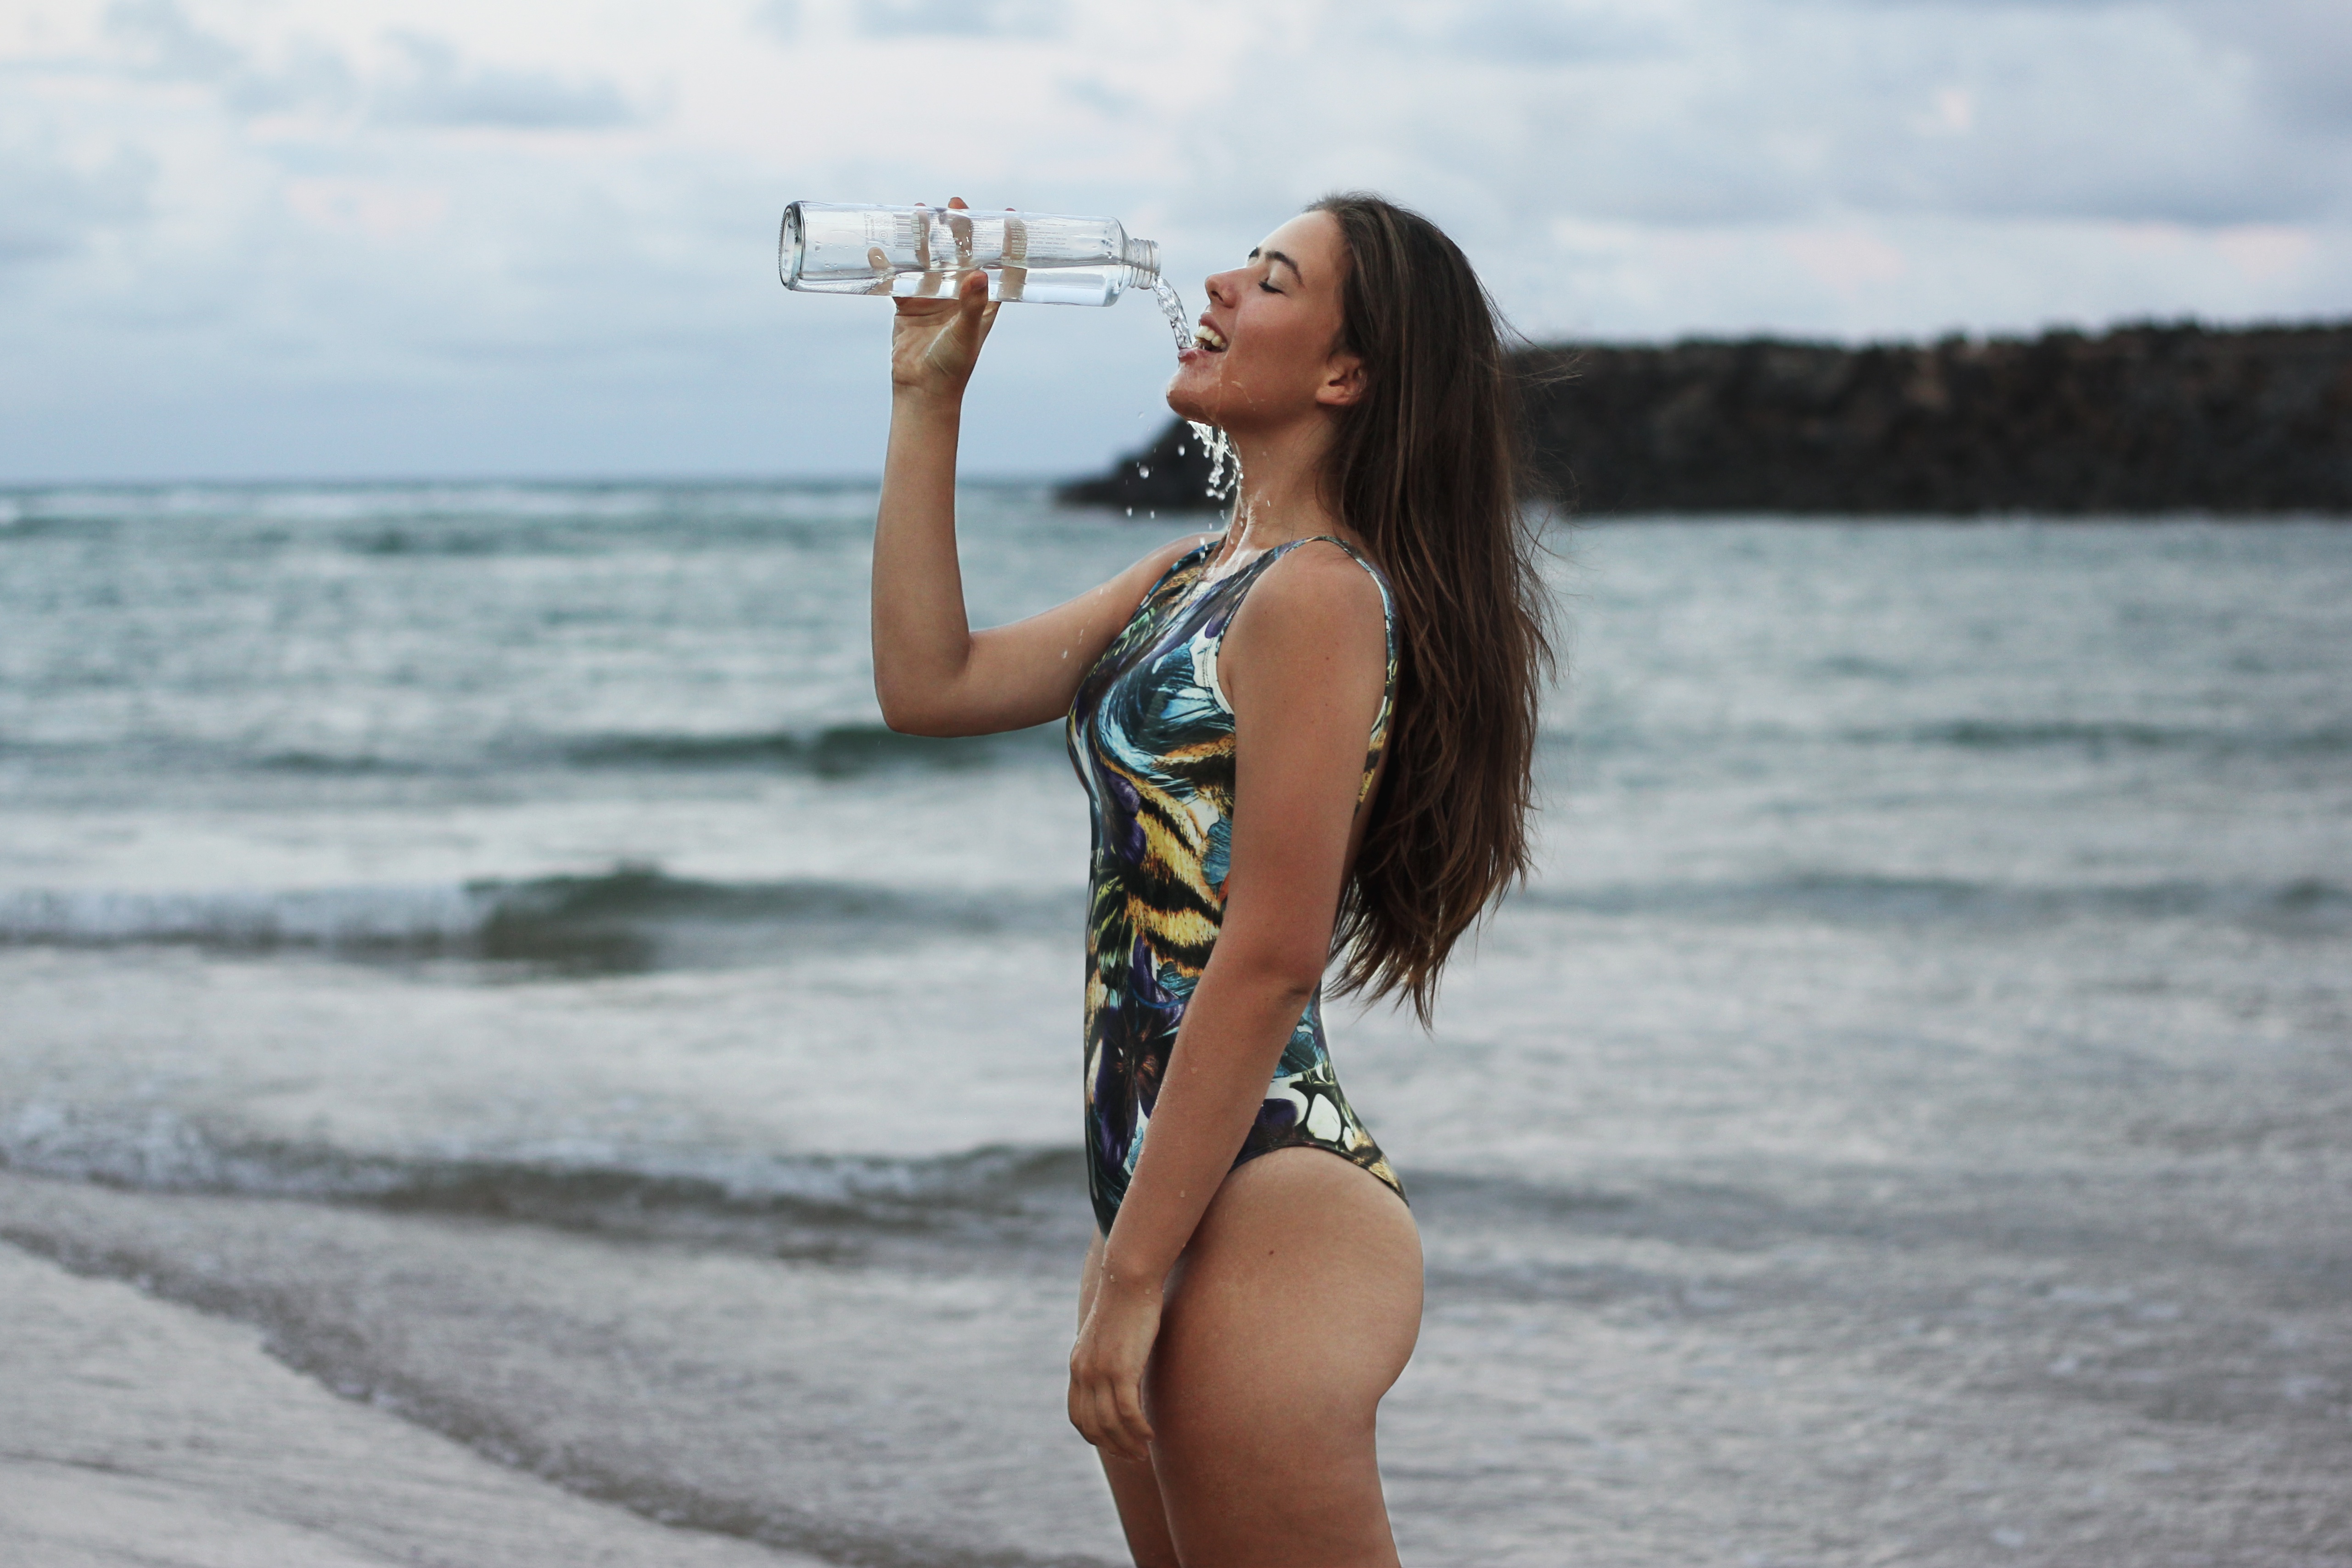
beach, sea, person, girl, woman, vacation, leg, model, spring, fashion, clothing, swimwear, human body, dress, photograph, beauty, image, abdomen, photo shoot